Jay Weatherill

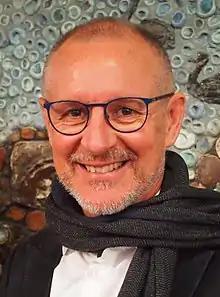
Weatherill in 2018

Jay Wilson Weatherill (born 3 April 1964) is an Australian former politician who was the 45th premier of South Australia, serving from 21 October 2011 until 19 March 2018. Weatherill represented the House of Assembly seat of Cheltenham as a member of the South Australian Labor Party from the 2002 election to 17 December 2018, when he retired.